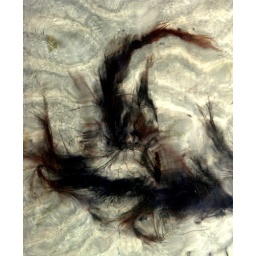
sea weed in water at beach muckross kilcar co donegal 23/7/10